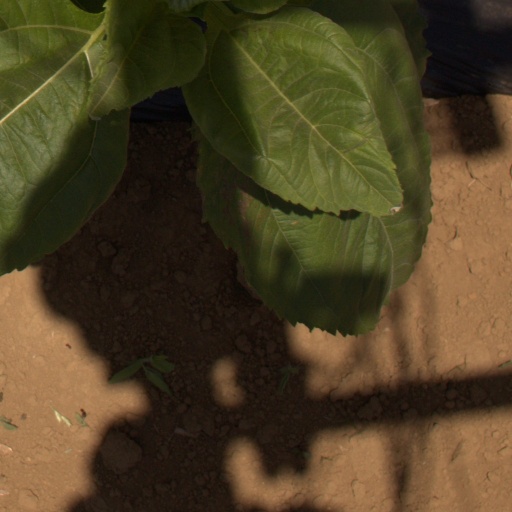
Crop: Jerusalem artichoke